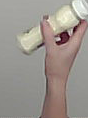
Product: heinz_mayo